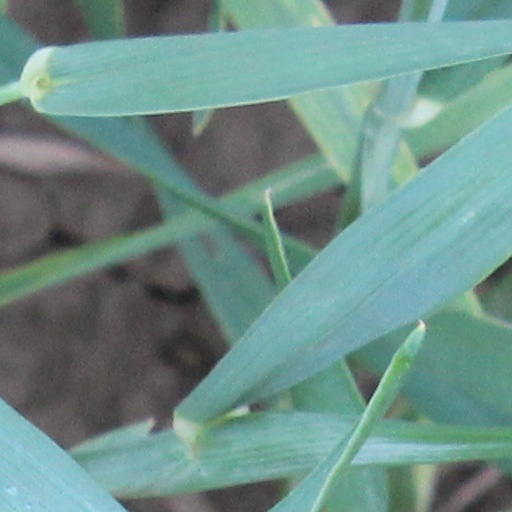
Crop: wheat